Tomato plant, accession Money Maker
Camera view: horizontal (90 deg, fisheye); turntable rotation: 120 degrees
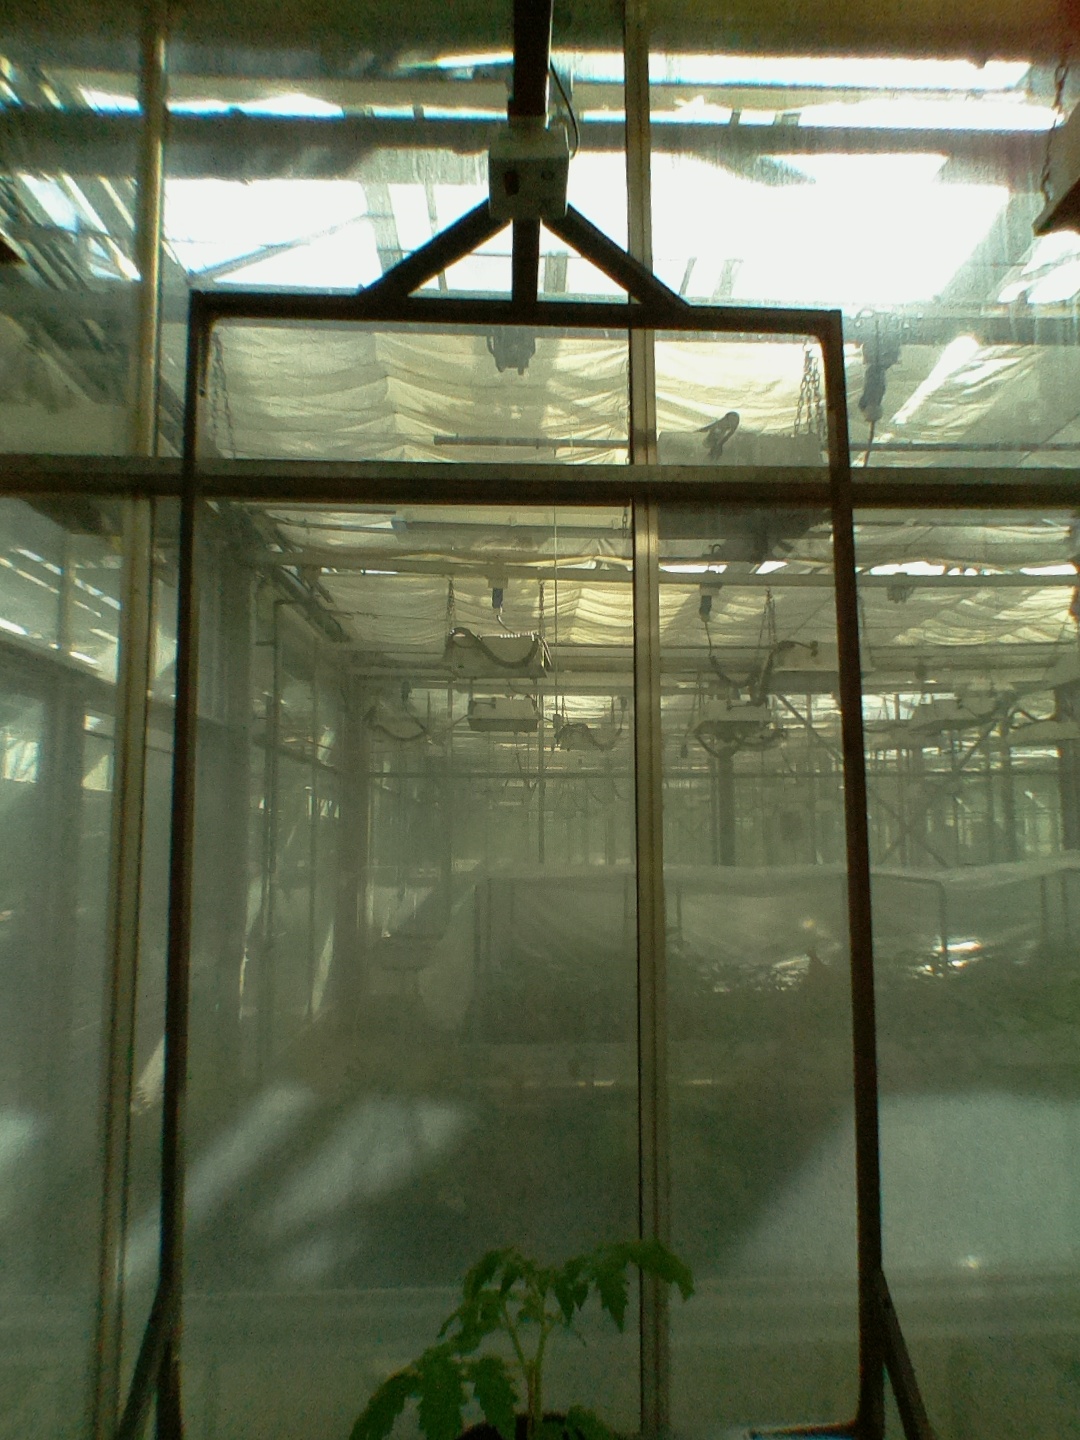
BBCH growth stage 13: 6 of true leaves visible